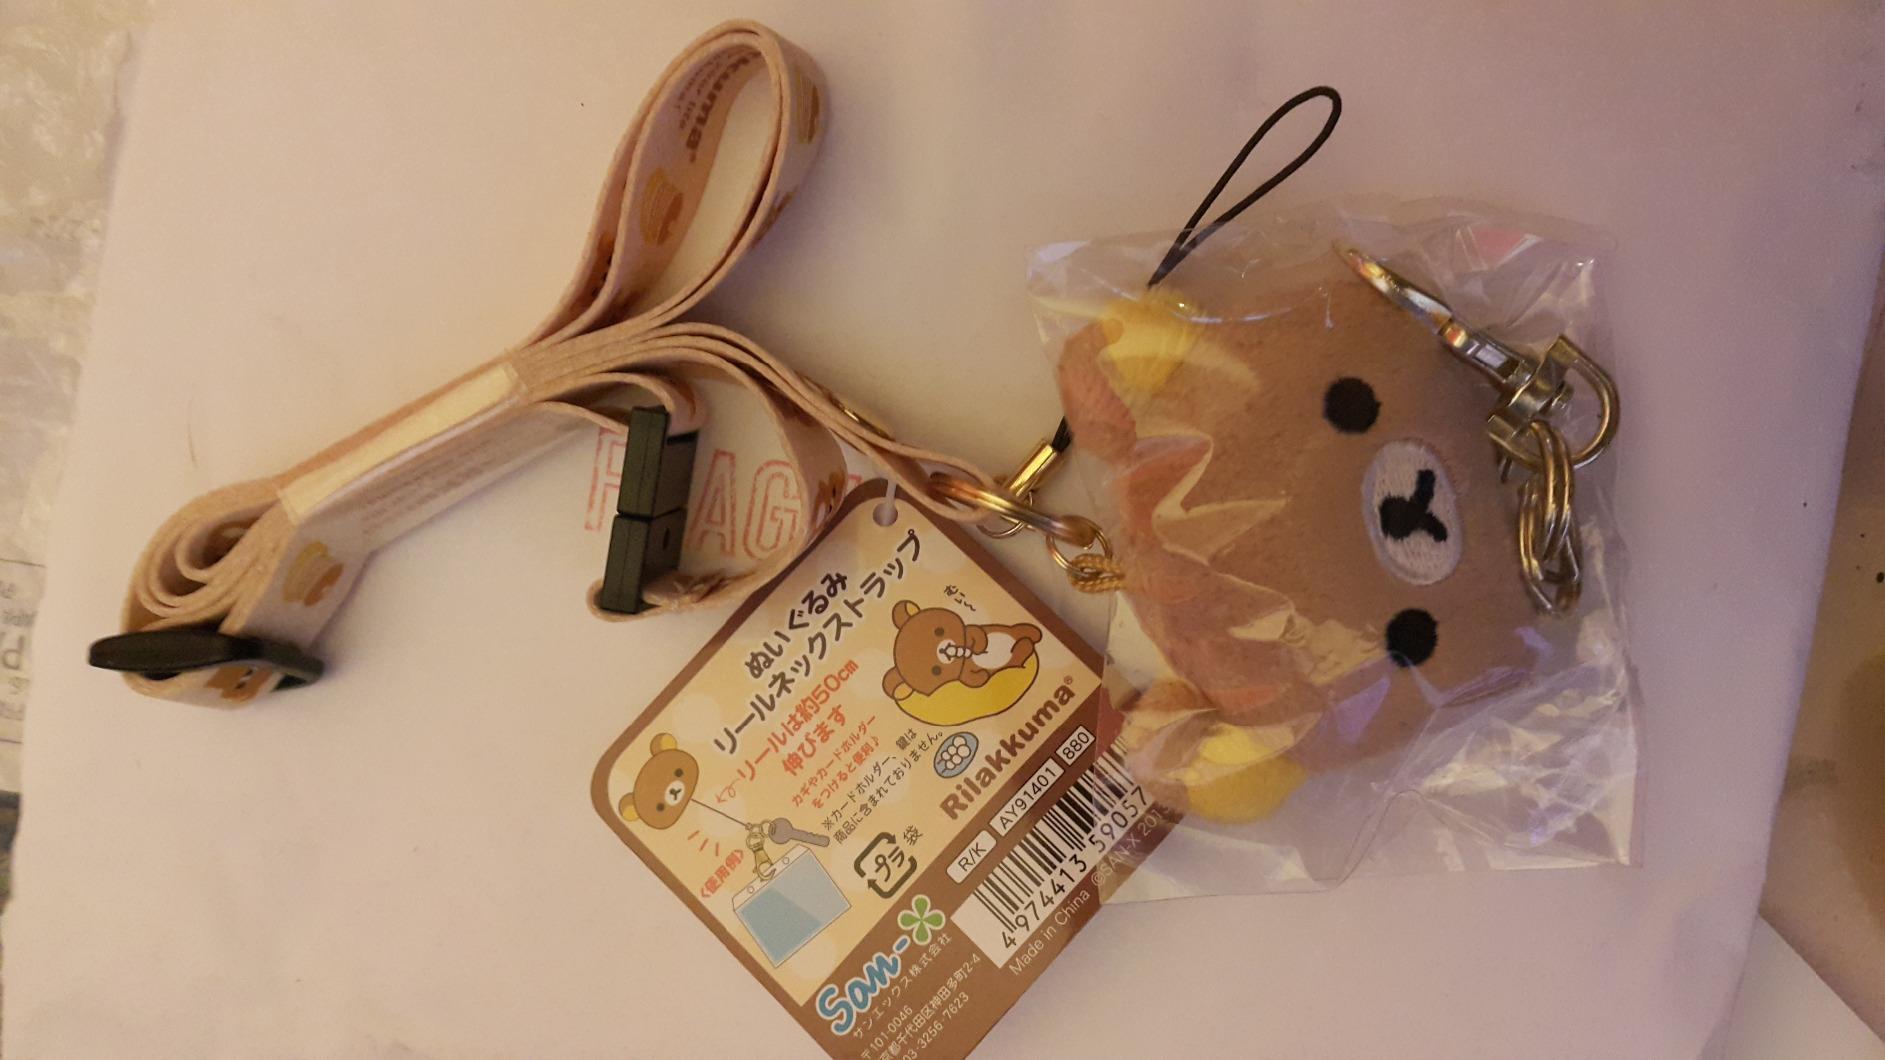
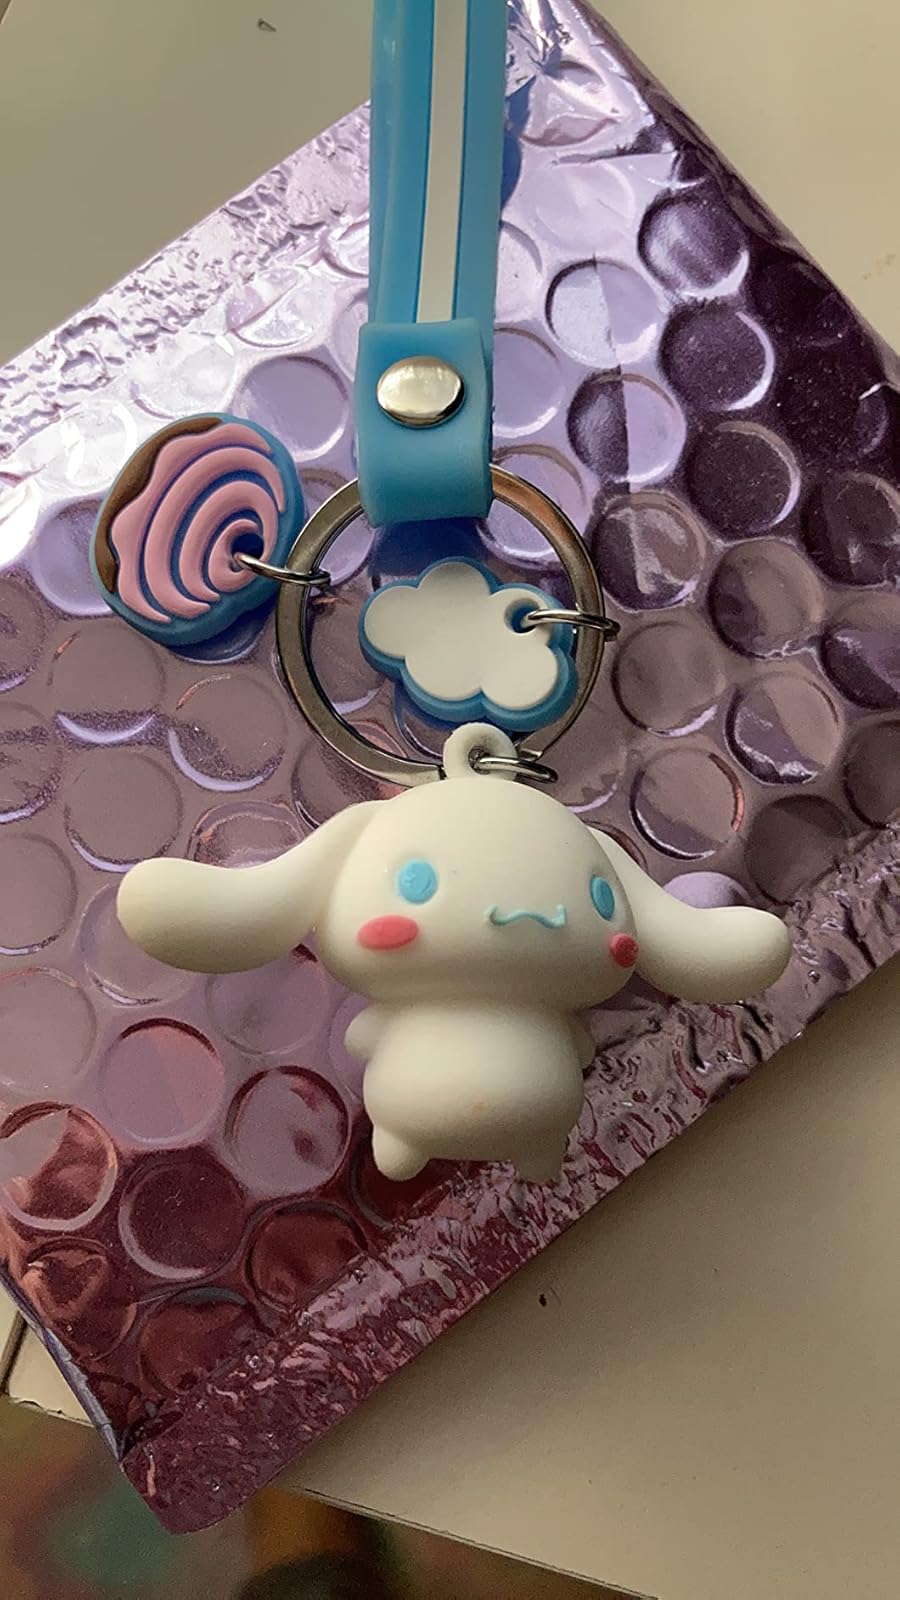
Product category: accessories_keychain
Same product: no